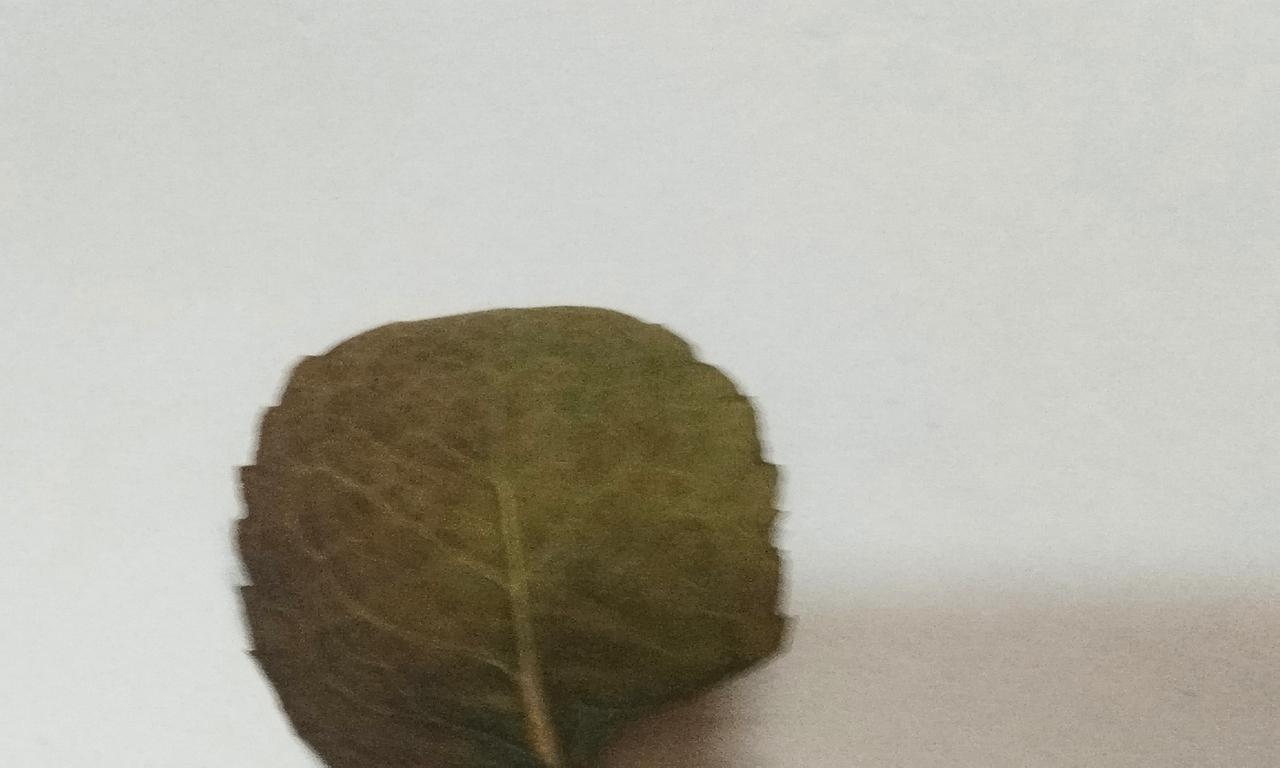
Label: Dried